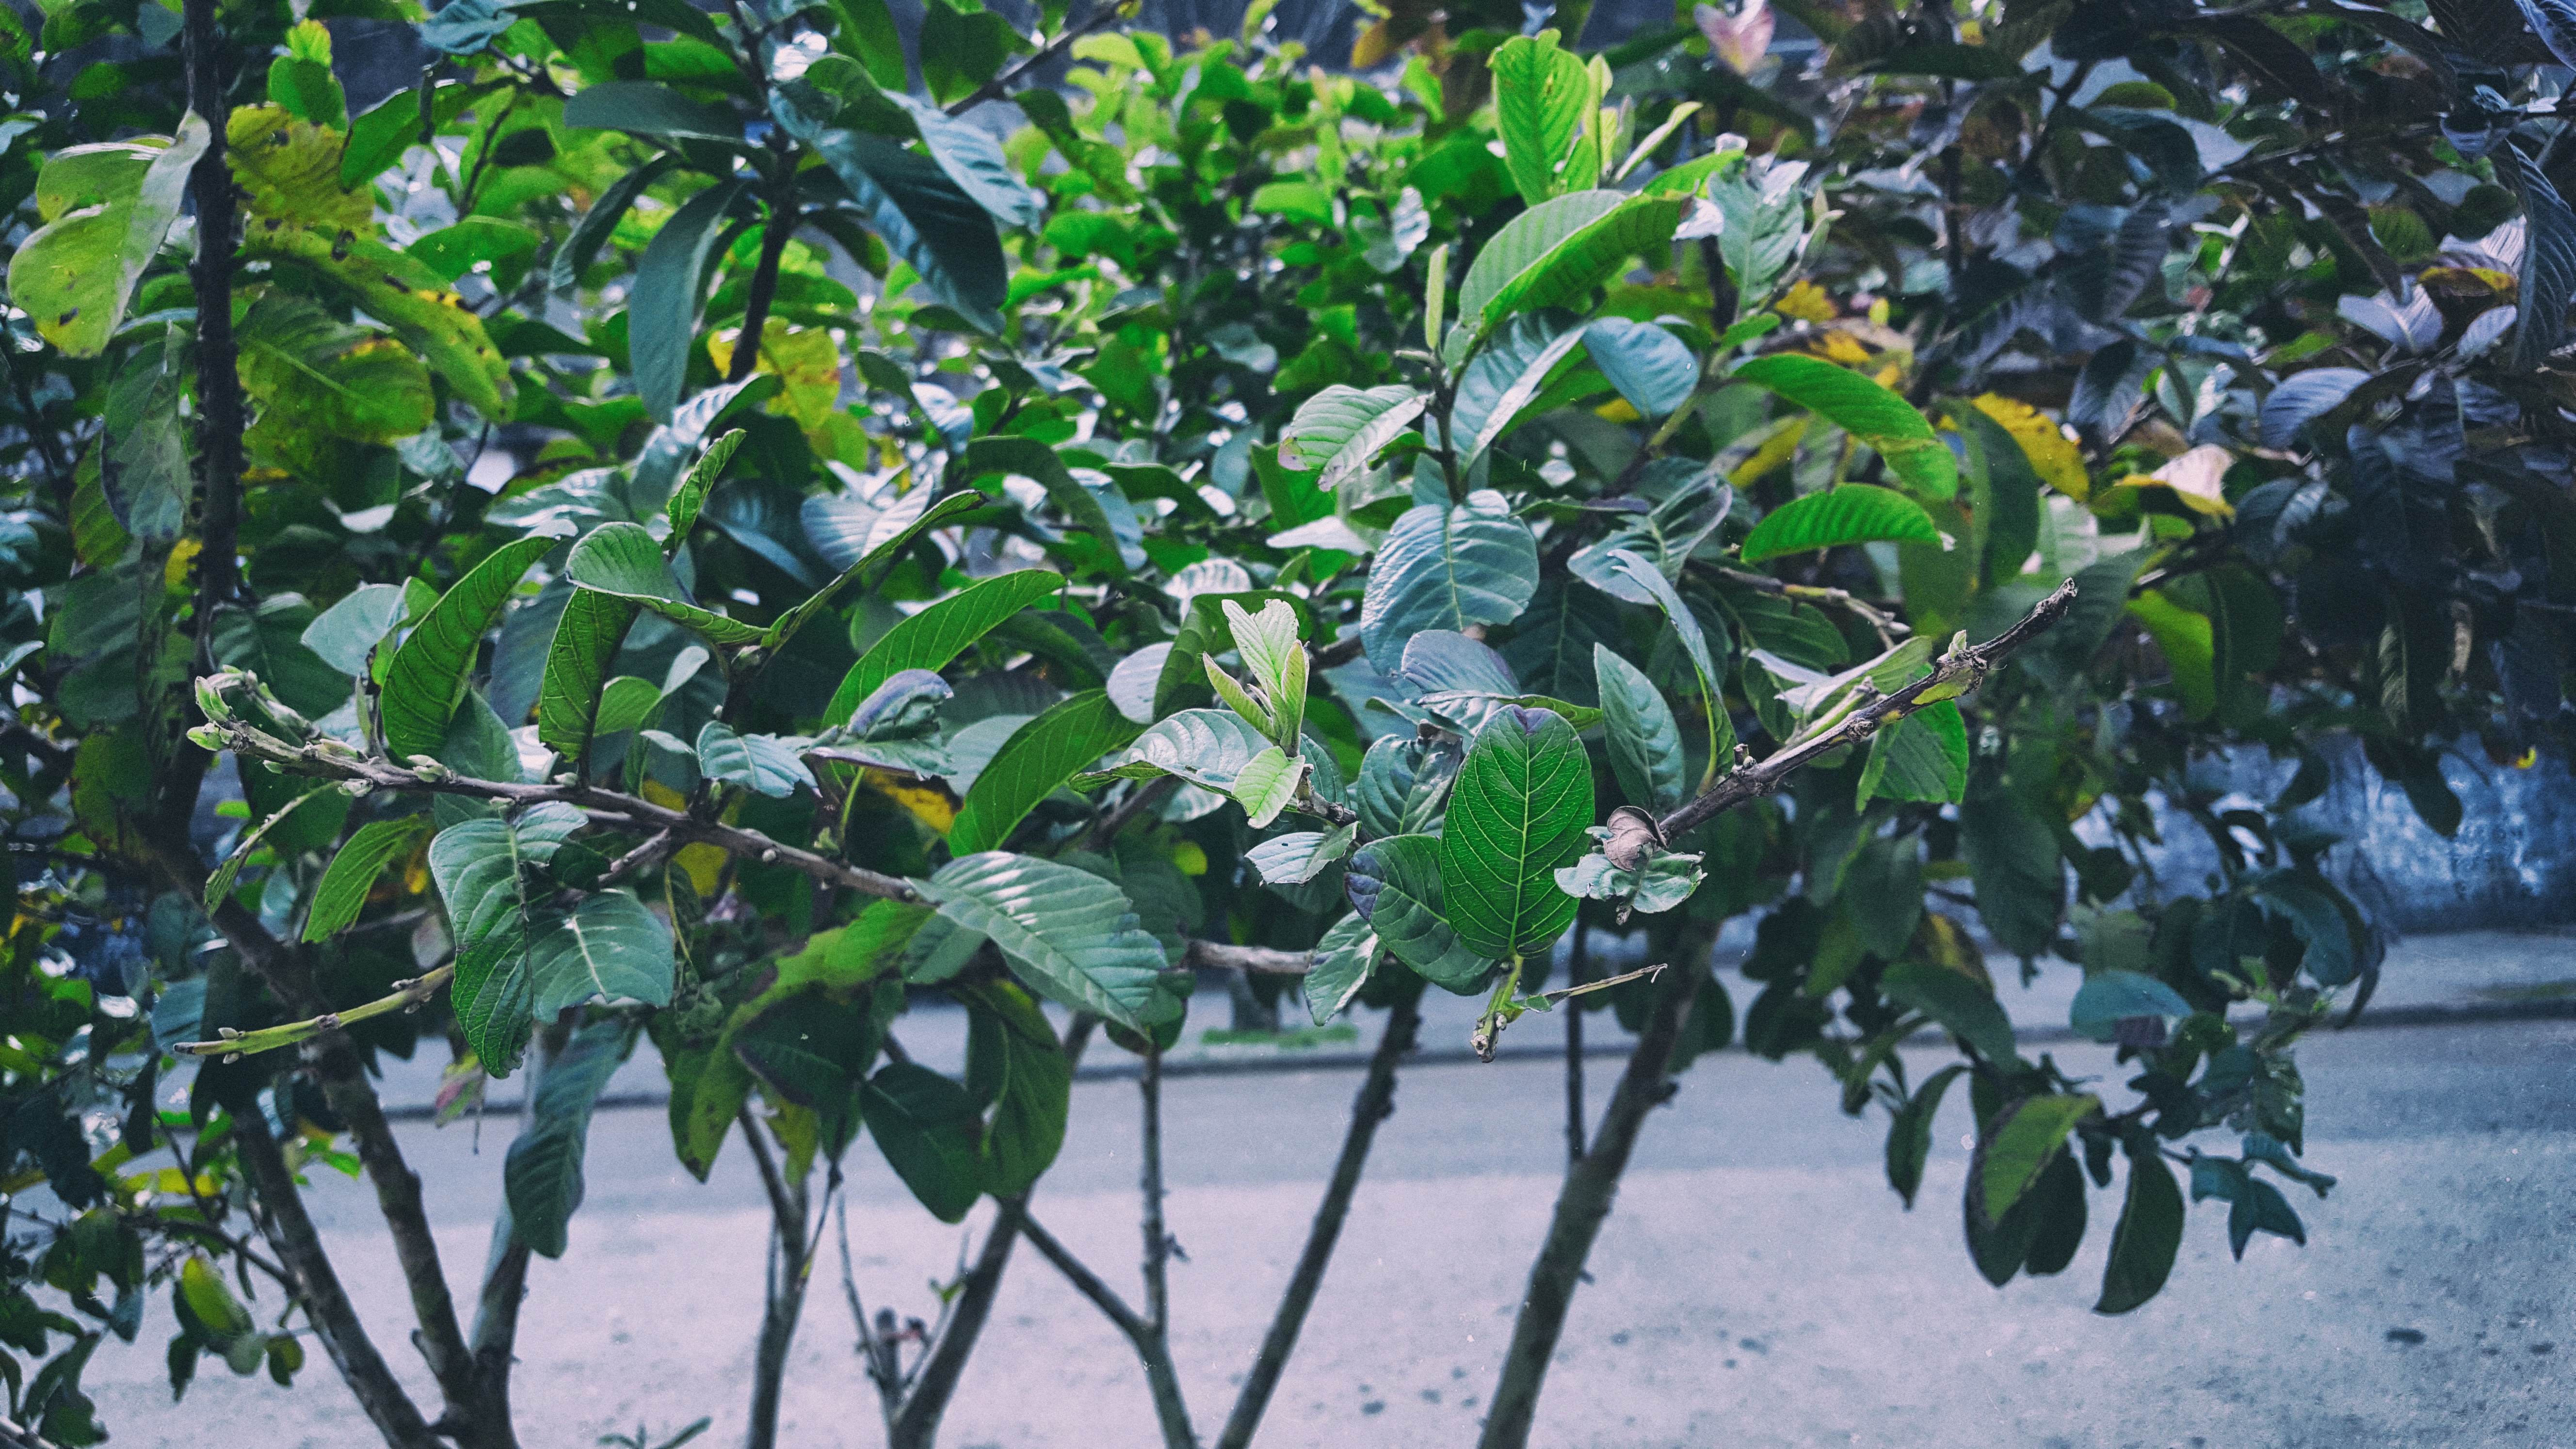
tree, branch, plant, fruit, leaf, flower, food, produce, evergreen, shrub, flowering plant, land plant